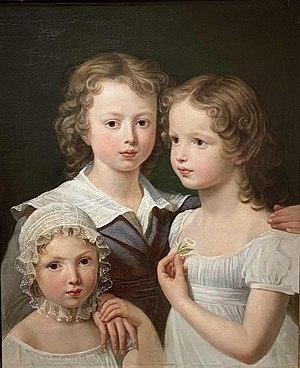
Portrait des enfants de l’artiste, huile sur toile, 62 x 52,4 cm, Limay, collection particulière.
Constant Delaperche, dit Delaperche jeune, né le 5 avril 1780 à Paris et mort le 21 octobre 1843 dans sa ville natale, est un peintre et sculpteur français.
Hippolyte Delaperche, né le 3 mai 1814 à La Roche-Guyon et mort le 26 février 1901 à Paris, est un ingénieur et philosophe français.